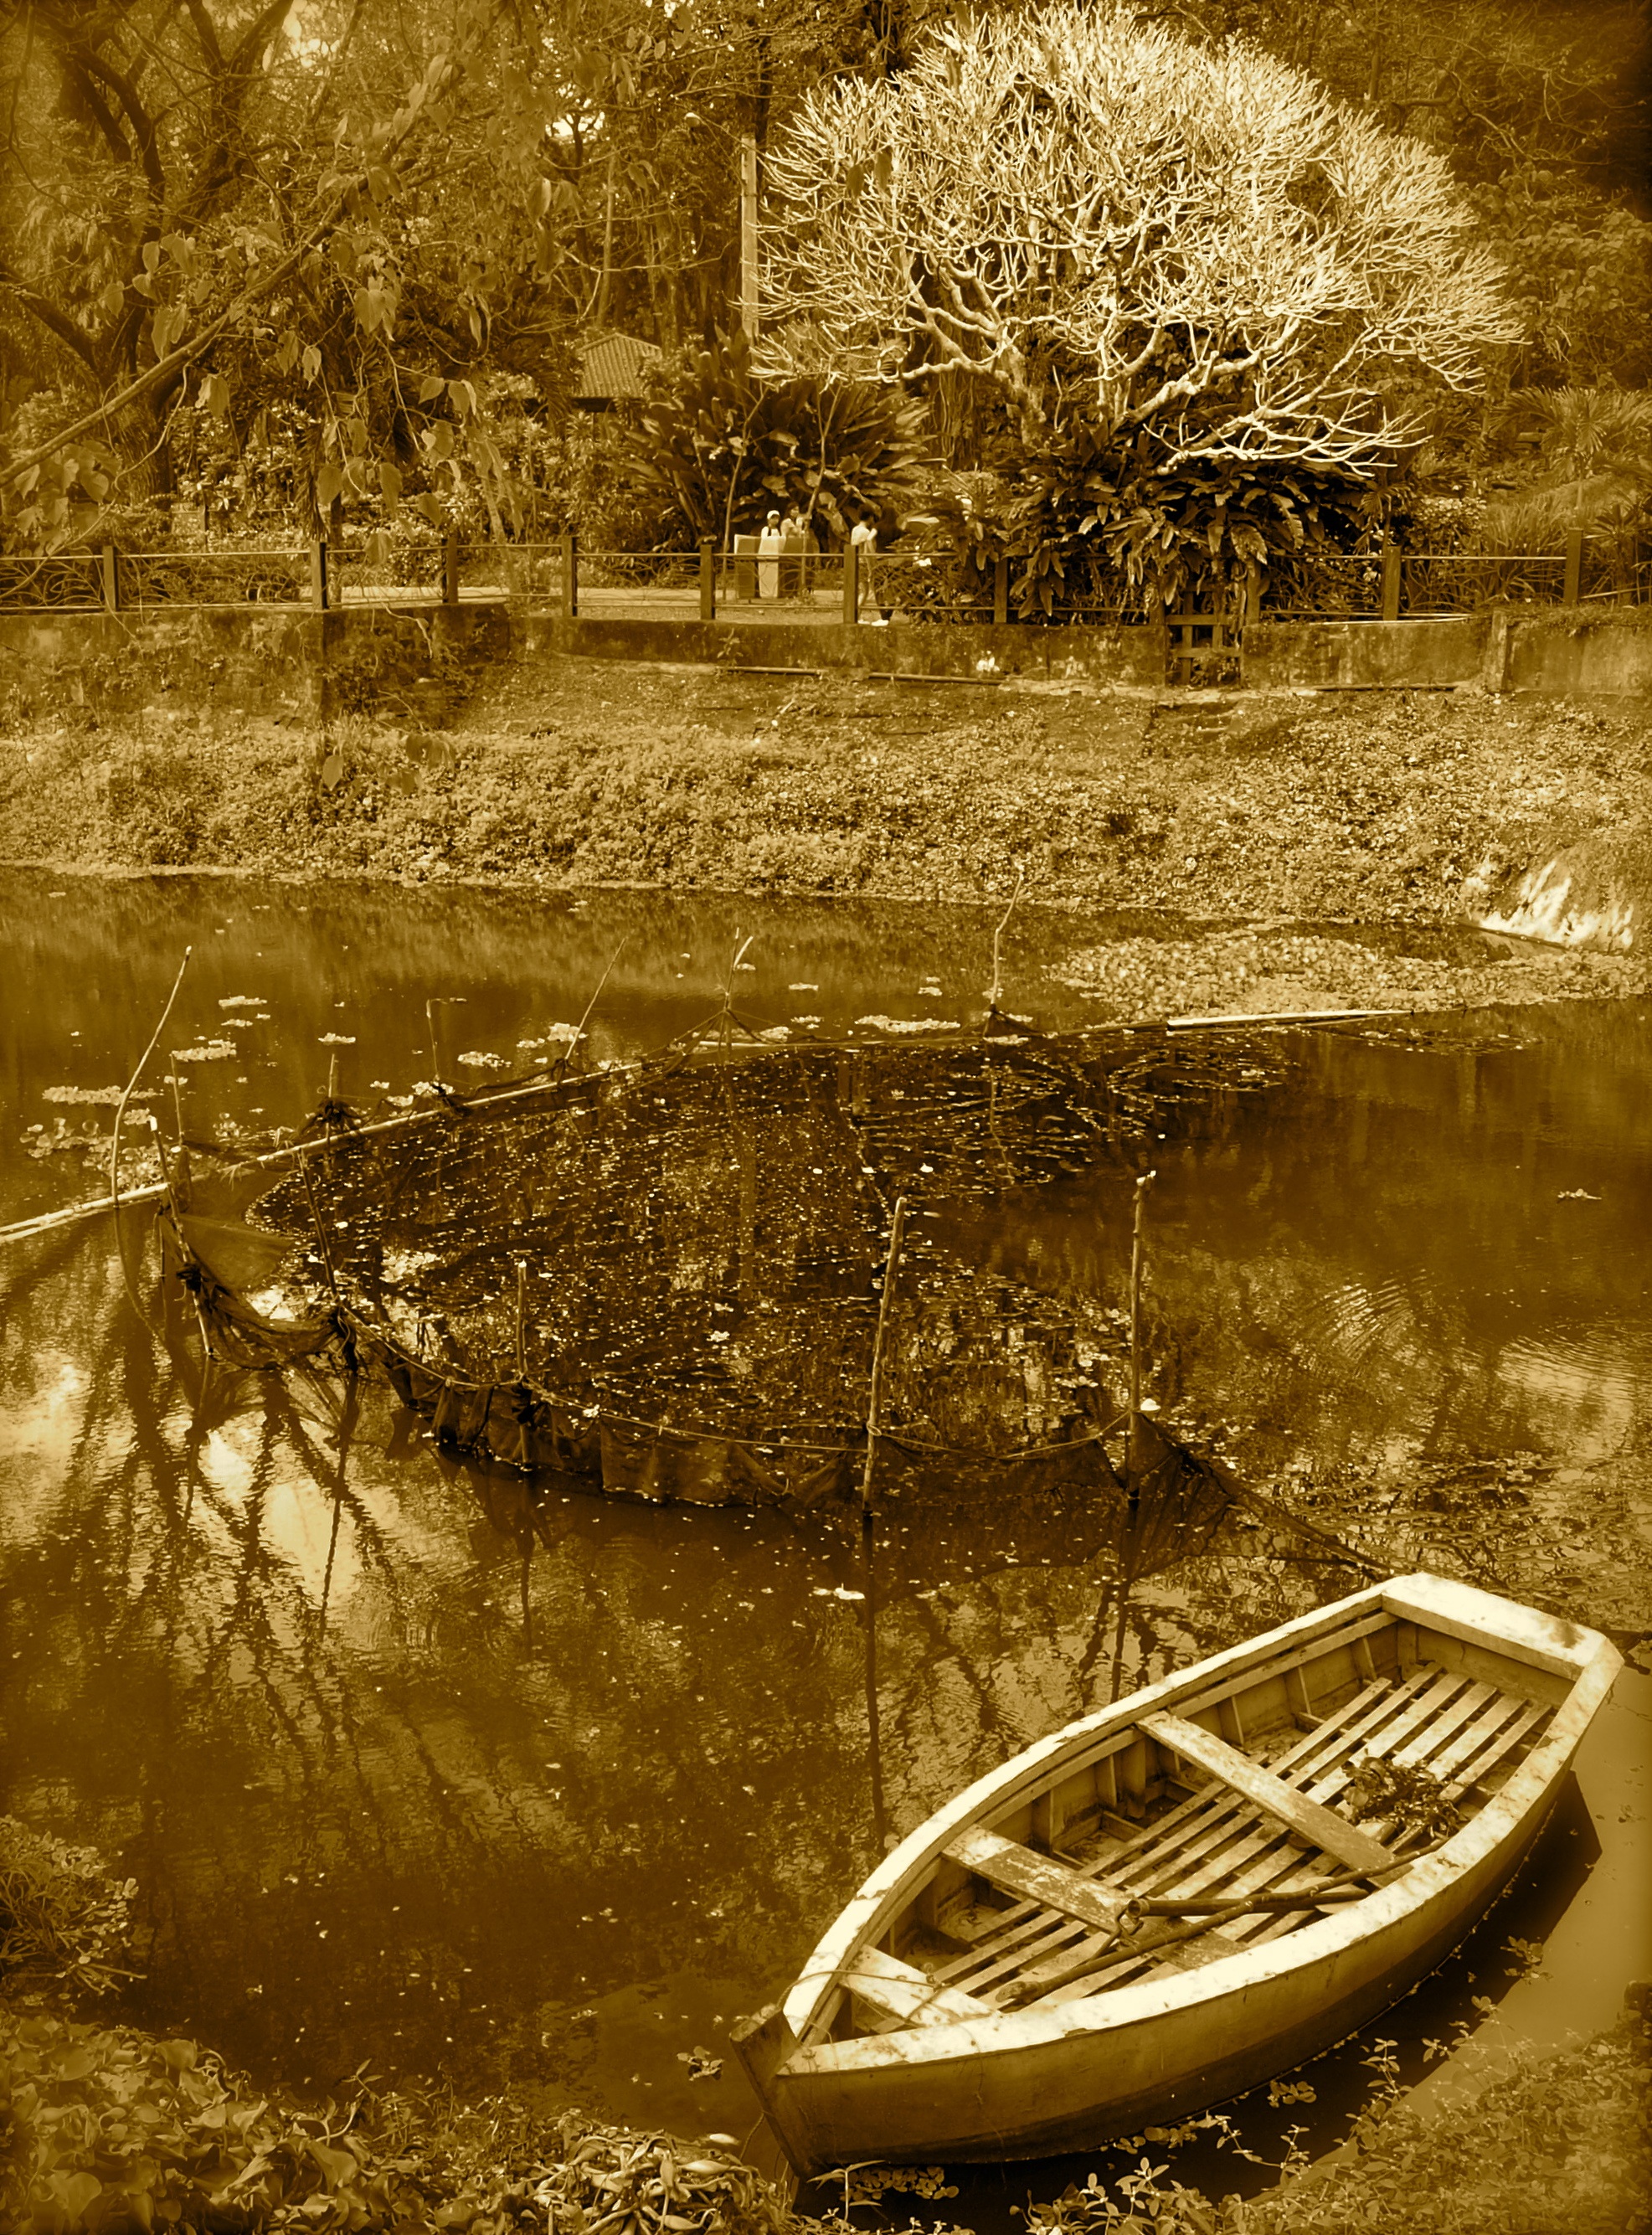
tree, water, nature, forest, plant, boat, night, retro, sunlight, morning, texture, leaf, flower, lake, moody, river, dark, stream, reflection, autumn, decay, season, riverbank, branches, wetland, habitat, eerie, natural environment, woody plant